2023 AFL Women's Grand Final

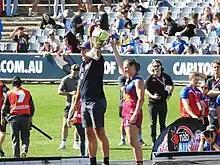
Brisbane Lions captain Breanna Koenen (right) and coach Craig Starcevich (left) with the 2023 AFL Women's premiership cup

It was Koenen's second premiership, and the second for coach Craig Starcevich, who had previously won a men's premiership as a player with in 1990. Starcevich, the only coach that the Brisbane women's side had ever known, had coached them for 75 games and had already re-signed with the club for another two years. The premiership cup was handed to Koenen and Starcevich by Brisbane's 2021 AFLW premiership captain, Emma Zielke.